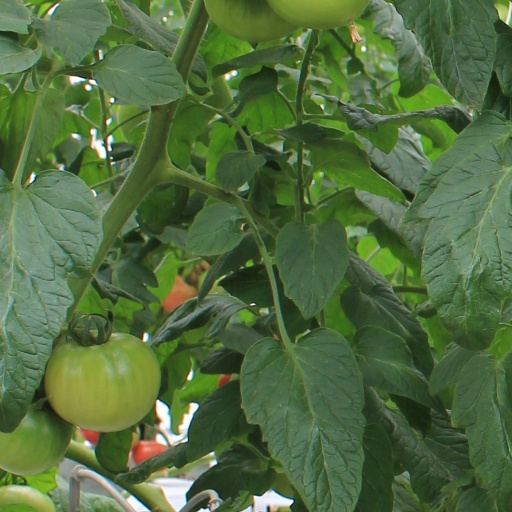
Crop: tomato